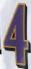
Number: 4